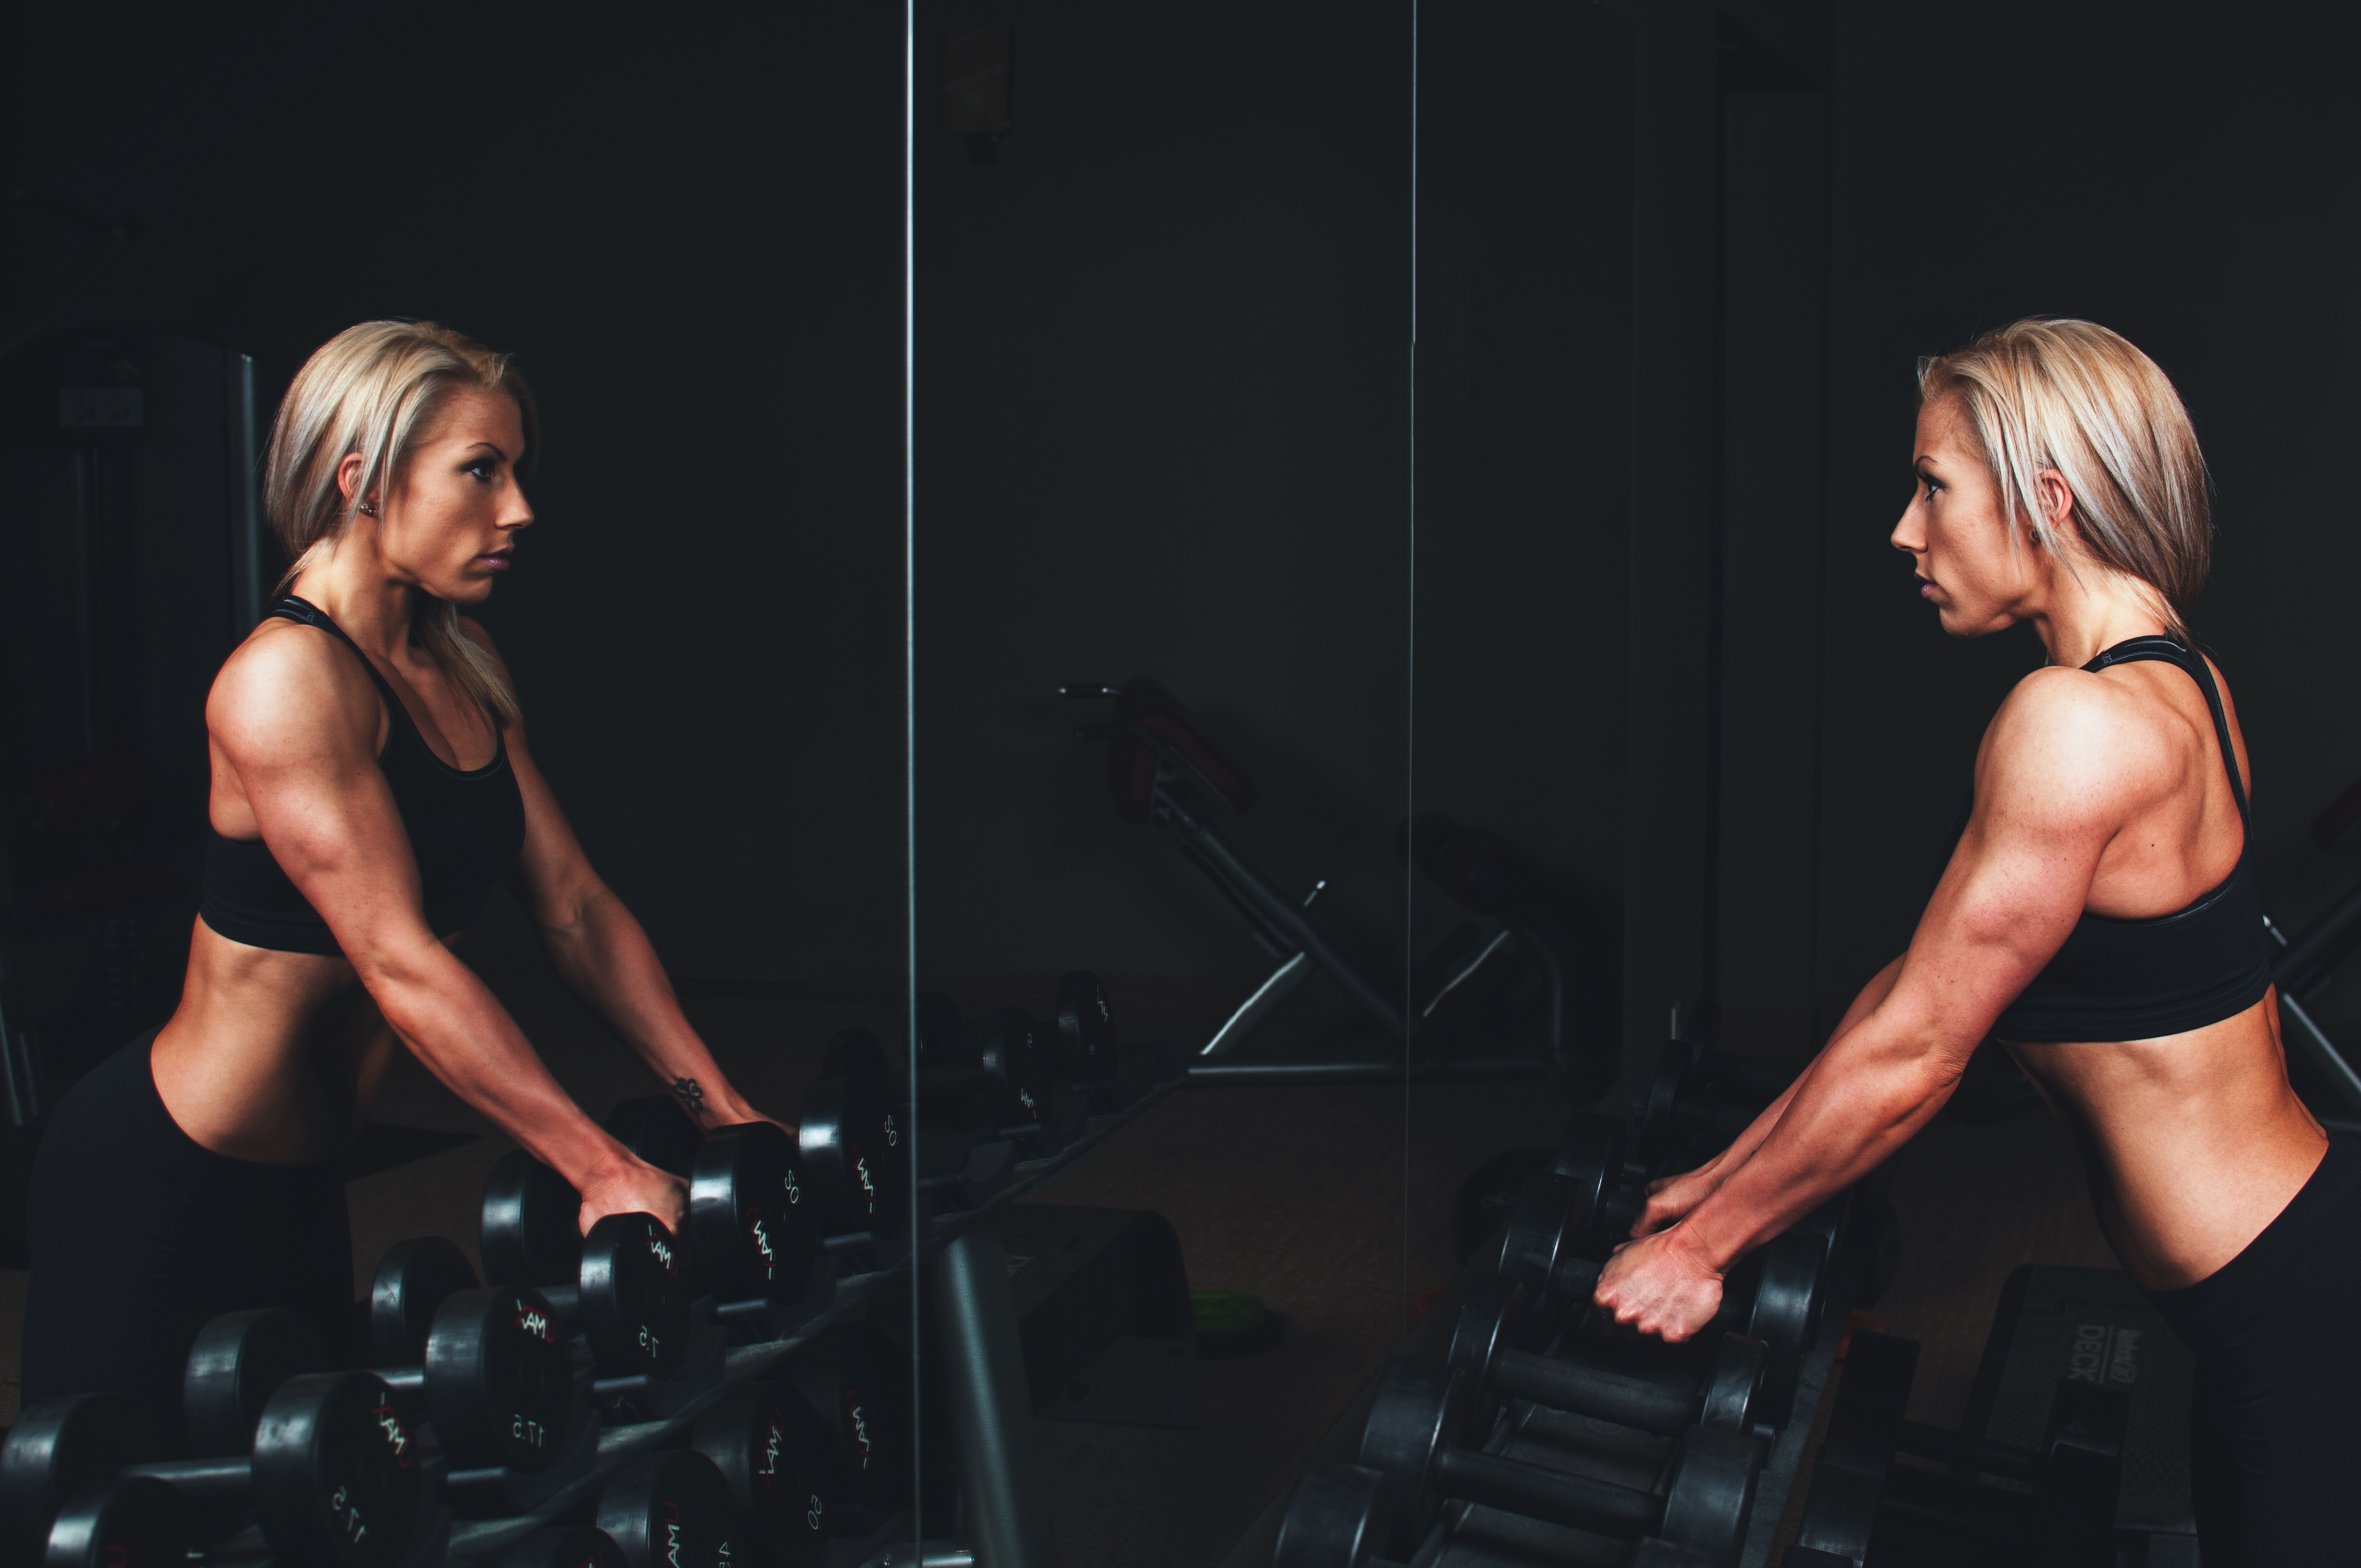
person, woman, sport, female, young, equipment, training, studio, musician, exercise, lifestyle, healthy, blonde, fitness, gym, muscular, workout, muscle, performance art, power, stage, performance, arms, singing, mirror, guitarist, body, fit, strong, athlete, active, strength, muscles, sense, bar bells